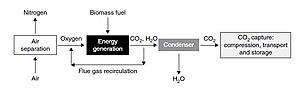
La bioénergie avec captage et stockage du carbone est le processus consistant à extraire la bioénergie de la biomasse et à capturer et stocker le carbone, le retirant ainsi de l'atmosphère.